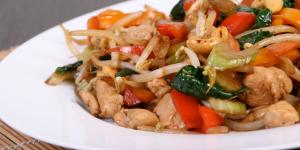
salteado de pollo con verduras